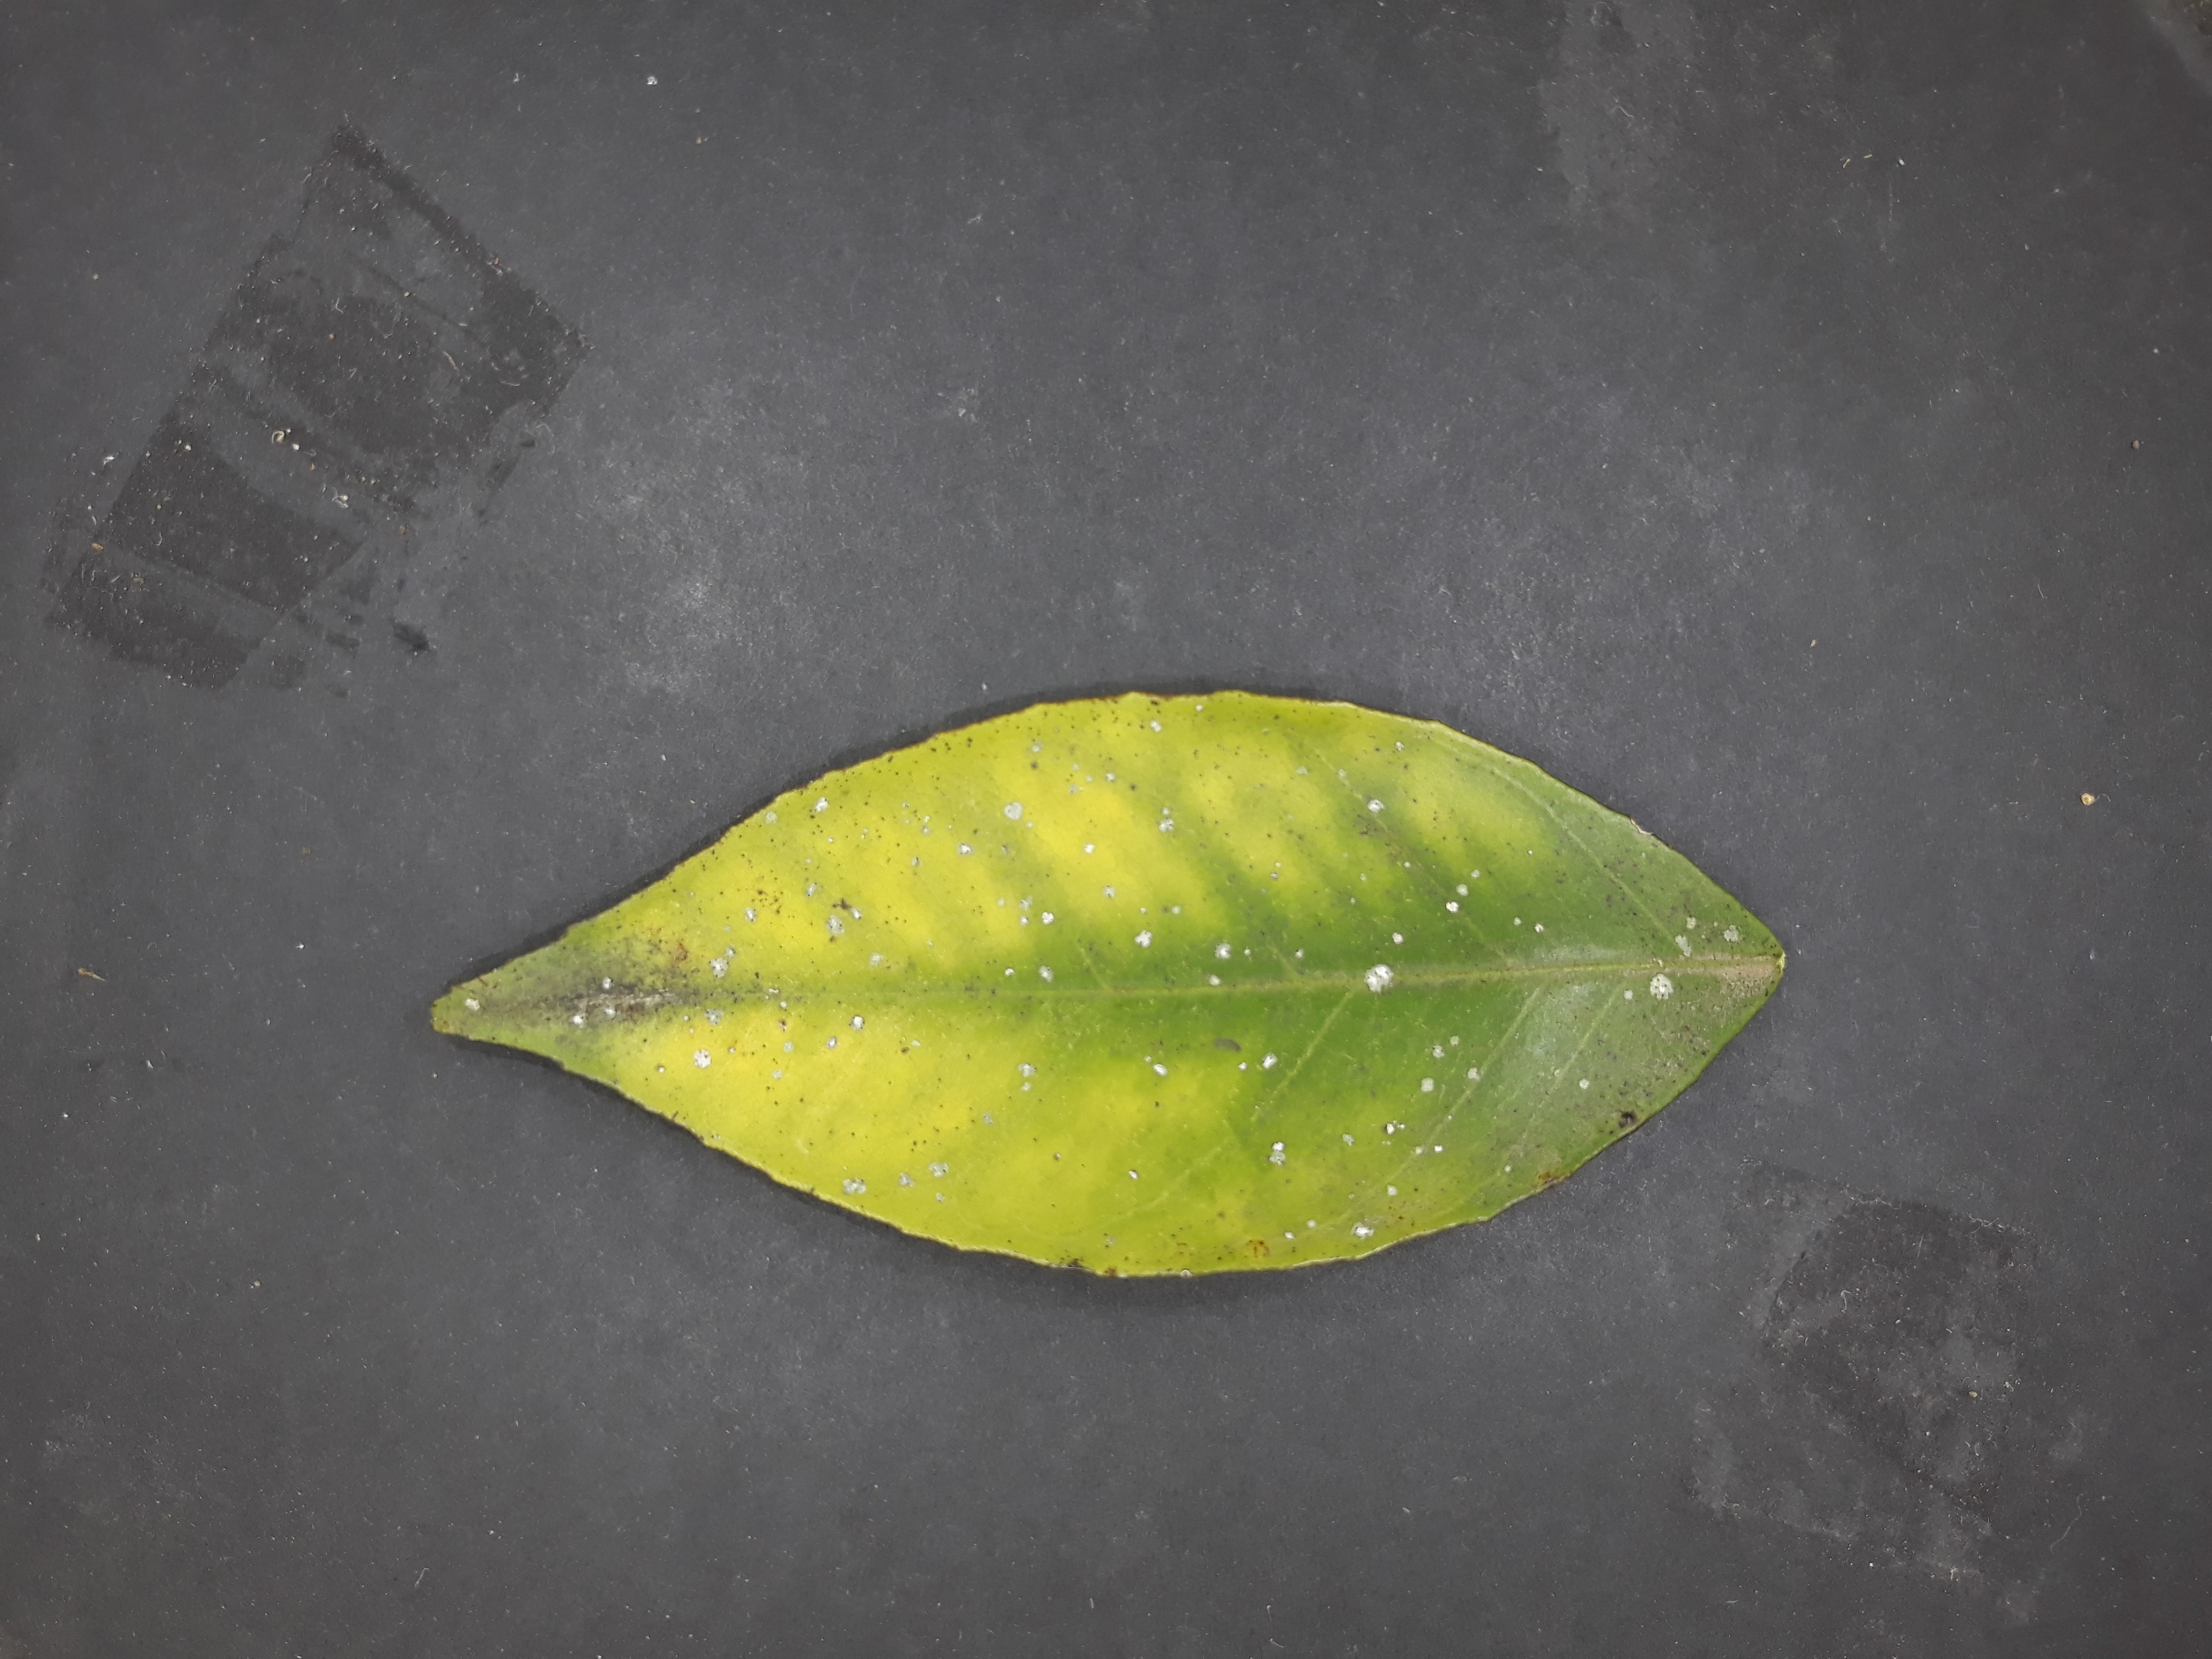
Label: Magnesium deficiency (Mg)